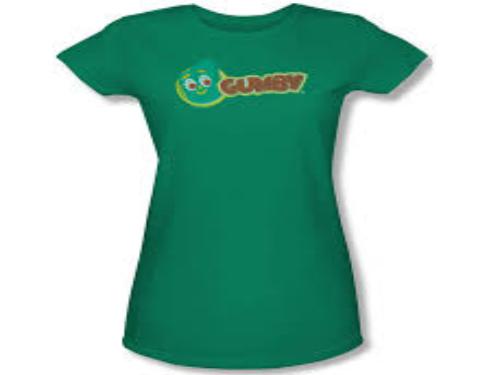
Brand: gumby
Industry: Clothes